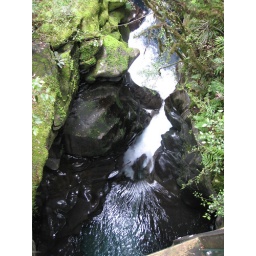
You can see where the rock is really smooth and shiny... caused by water over time.